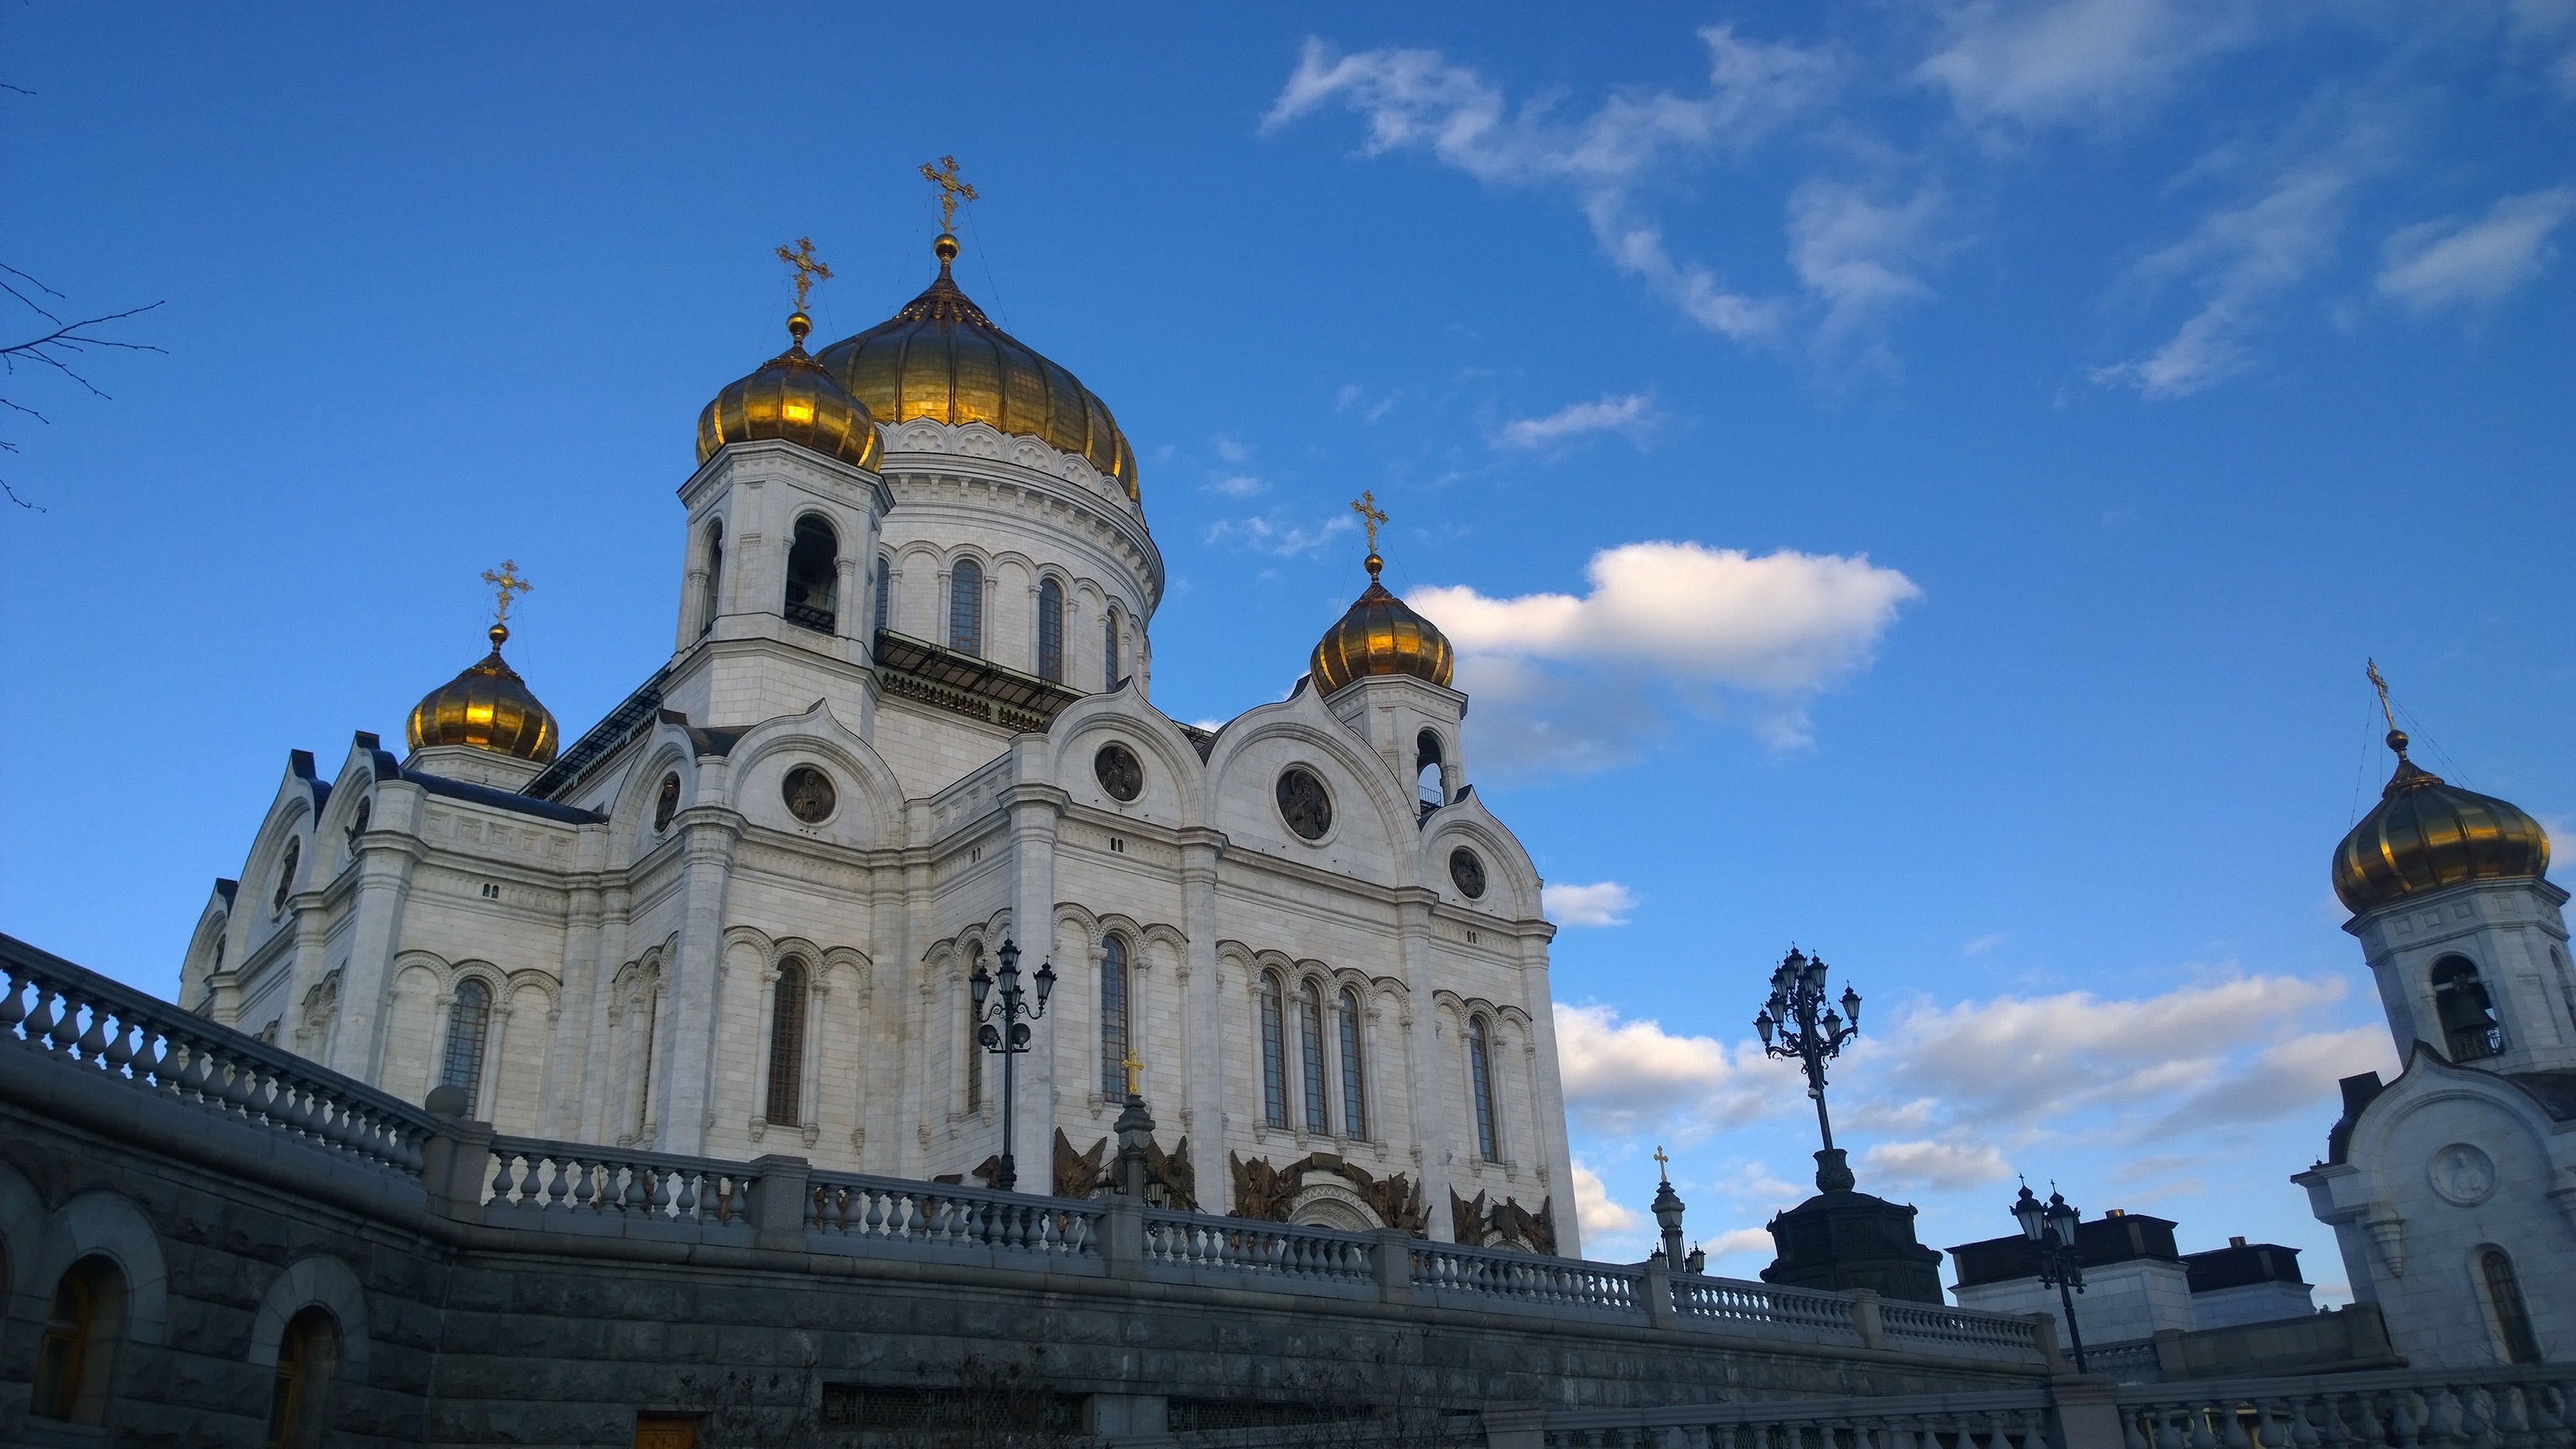
building, tower, landmark, church, cathedral, place of worship, spire, steeple, basilica